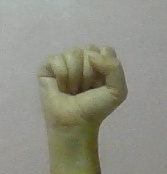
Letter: saad